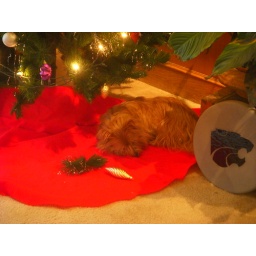
Taffy, asleep under the tree after a day of chasing cats and eating turkey.